Alison Pill

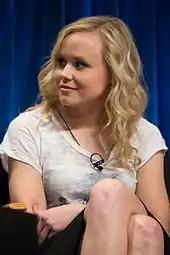
Pill at the 2013 PaleyFest

Pill had a major supporting role as campaign manager Anne Kronenberg in the 2008 film "Milk". In 2009, she performed with Erin Hill & her Psychedelic Harp playing the "Twilight Zone"-inspired "Meredith Moon" and "The Real North Pole" sci-fi Christmas Harp. Pill was cast as April on "In Treatment". In 2009 she replaced Elliot Page in a role in "Jack & Diane" but due to postponement of the project neither ended up in it by the time it ran in 2012. She later played Kim Pine in the movie "Scott Pilgrim vs. the World", as well as in "Scott Pilgrim vs. the Animation". She portrayed Empress Maud in the miniseries "The Pillars of the Earth". In theatre, Pill starred with Abigail Breslin in the Broadway revival of the William Gibson play "The Miracle Worker" (2010), David Rooney of "Variety" wrote, "Pill has demonstrated her skill at animating prickly contemporary women who can go from sullen vulnerability into bellicose attack mode in a flash. She's no less convincing as 20-year-old Boston-Irish Sullivan, hired in 1887 by the Keller family in Alabama to serve as governess to Helen, left deaf and blind by an illness in her infancy".